Austin Metro

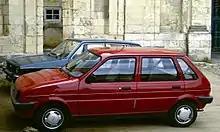
A five-door Metro eventually became available in October 1984.

A major TV advertising campaign was created by the London agency, Leo Burnett which came up with the headline "a British car to beat the world". The advert also featured the similar-sized Fiat 127, Renault 5, Volkswagen Polo and Datsun Cherry as "foreign invaders" and the voiceover spoke of the Metro's ability to "send the foreigners back where they came from". Following the launch of the Austin Maestro in 1983, less of British Leyland's advertising was focused on the Metro. The Maestro initially sold very well, but within five years sales were declining sharply, although it remained in production until 1994.